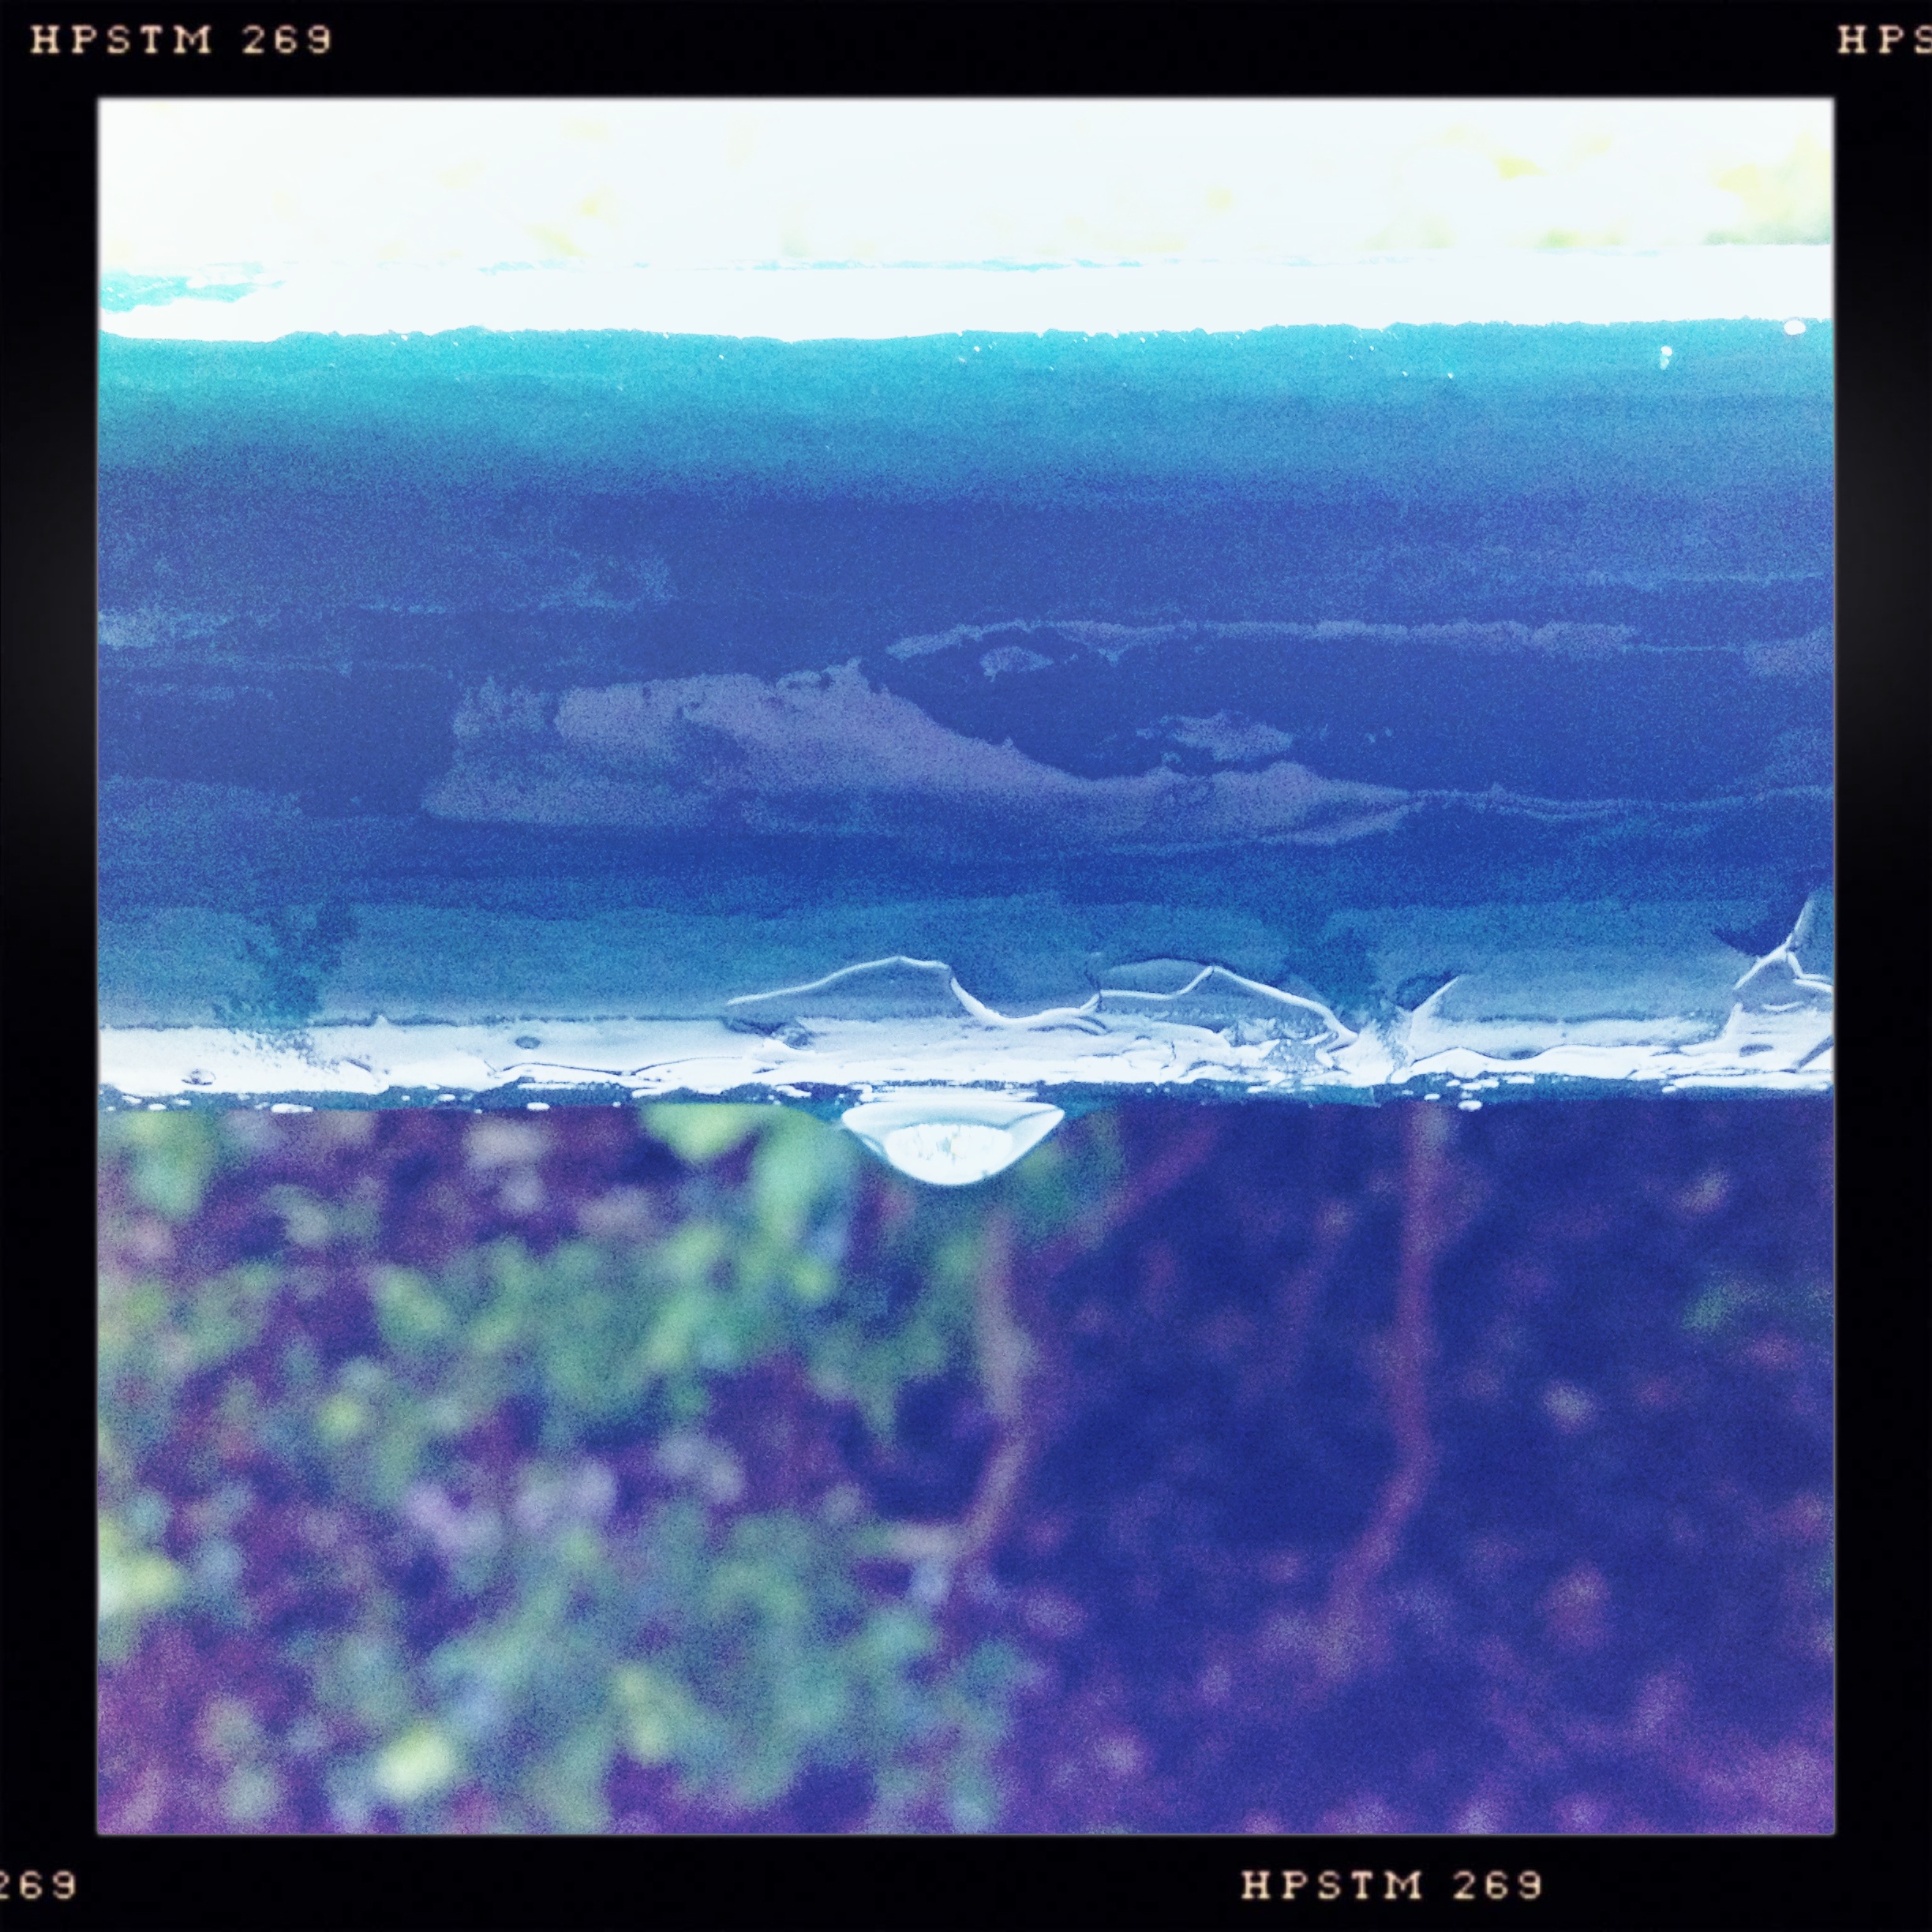
ocean, horizon, sky, atmosphere, earth, hipstamatic, pistilfilm, helgavikinglens, cadetbluegelflash, presentation, screenshot, atmosphere of earth